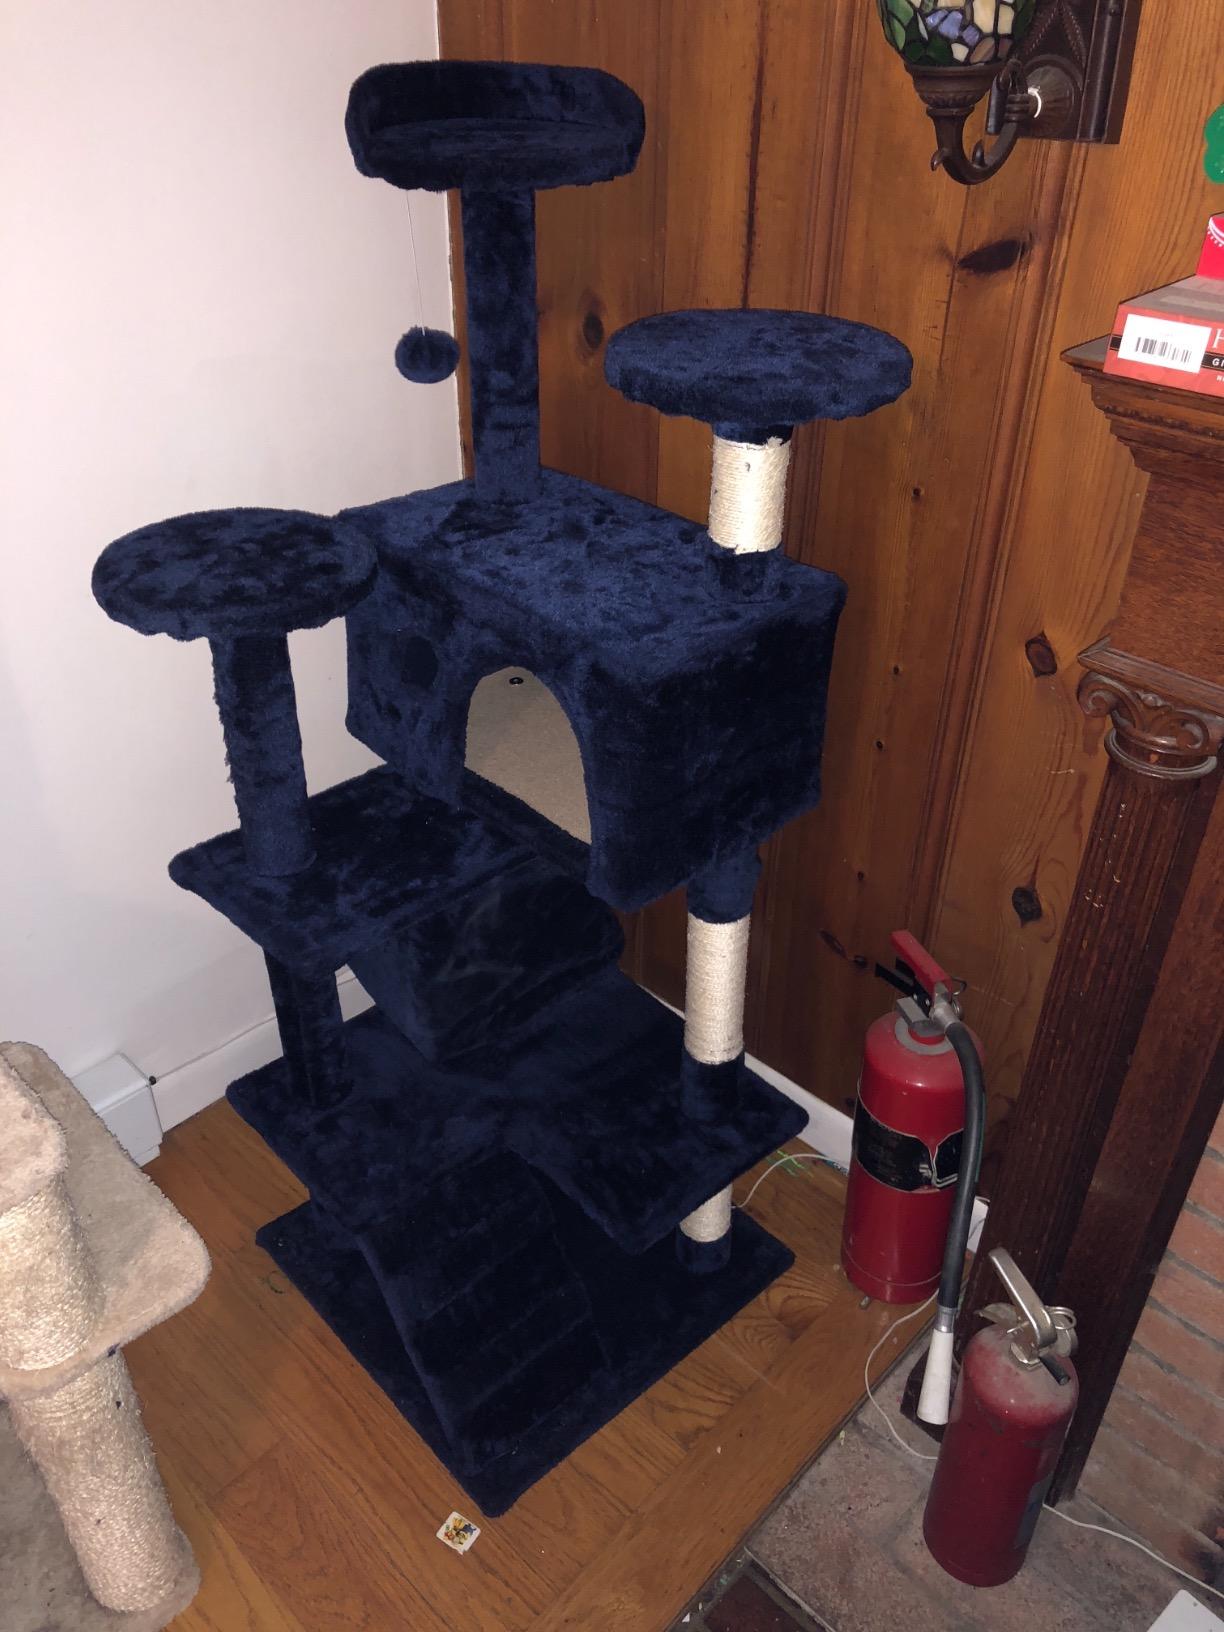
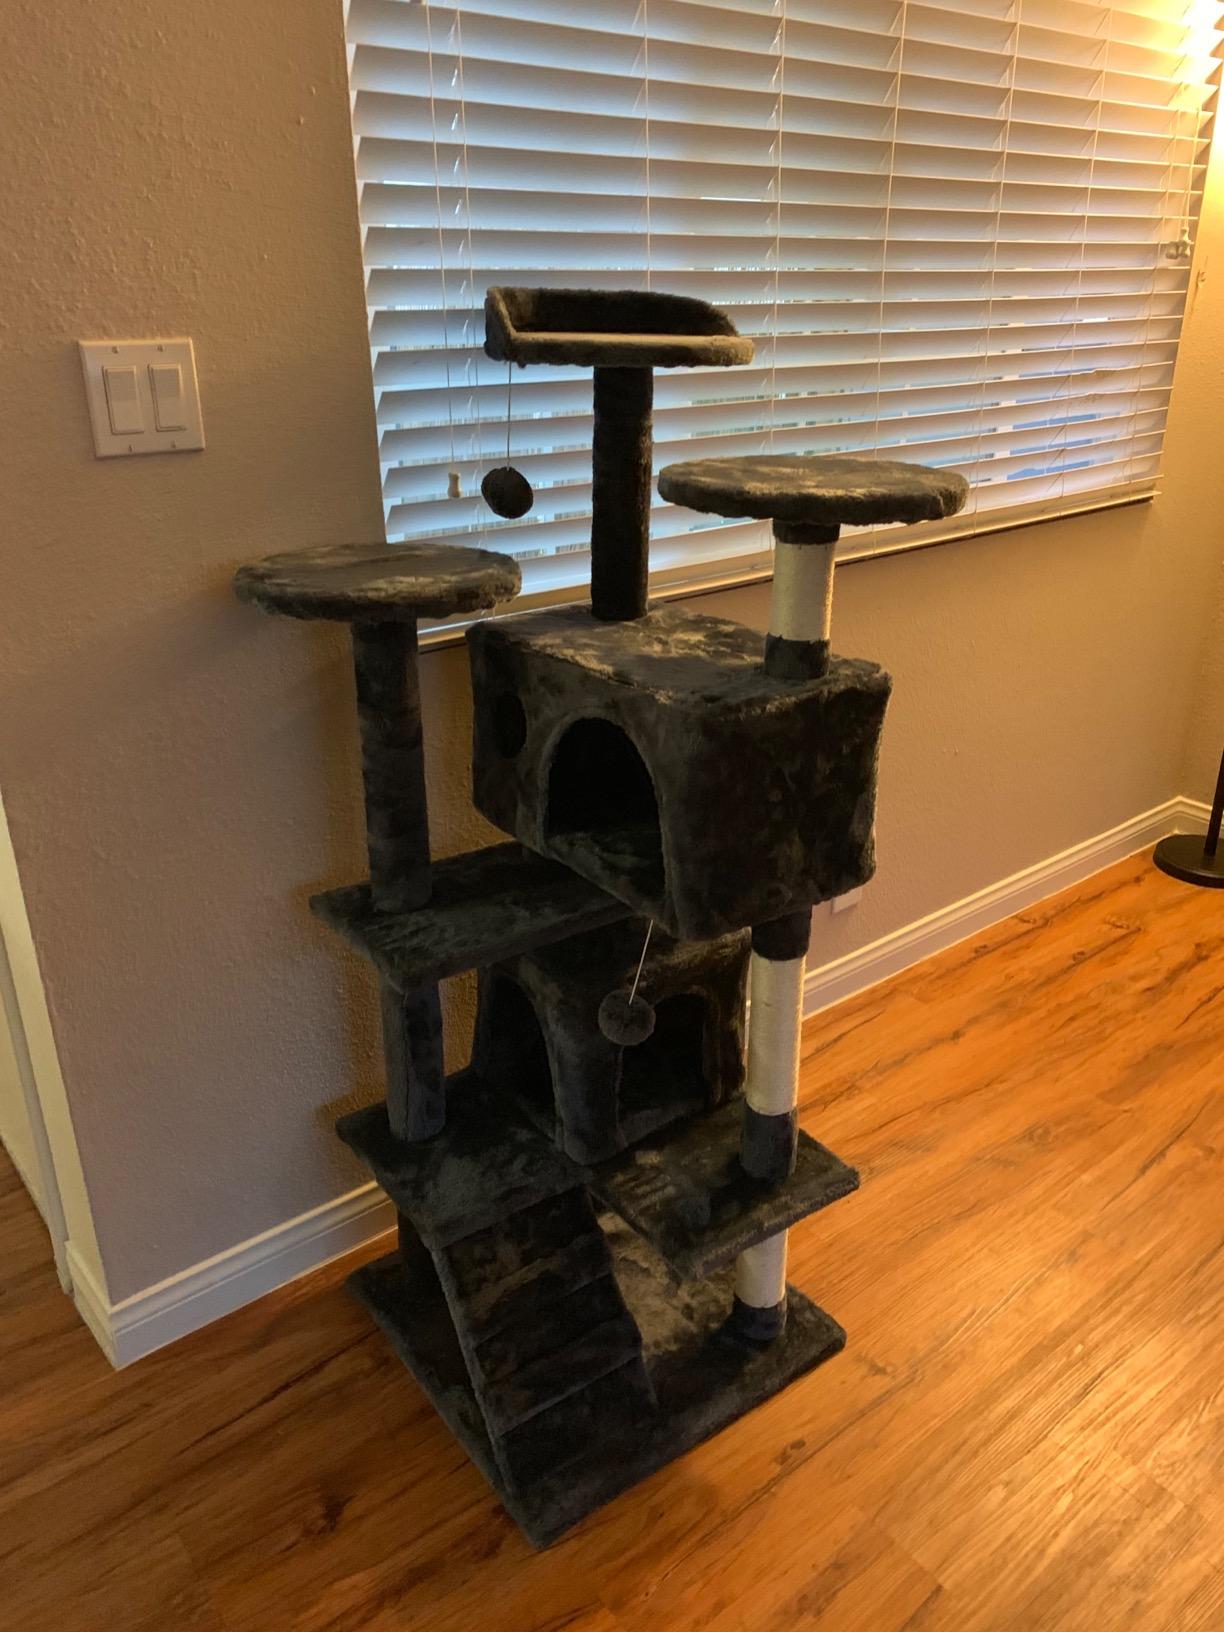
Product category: items_cat tree
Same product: no